Rodrigo Tarín

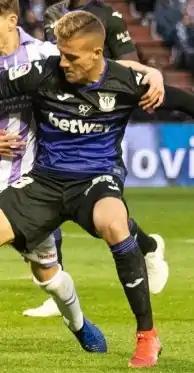
Tarín with Leganés in 2018

Rodrigo Tarín Higón (born 5 July 1996) is a Spanish professional footballer who plays as a central defender.